TKS

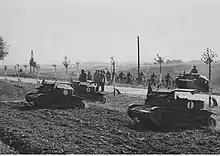
TK-3 tankettes during field exercises, 1938.

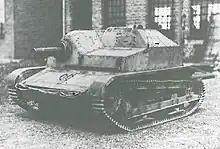
"The TKS prototype nr. 1160 - note the TK-3 suspension, Ckm wz.30 (Browning) machine gun, a high muffler and lack of a periscope"

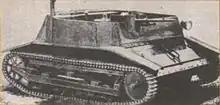
Tk1

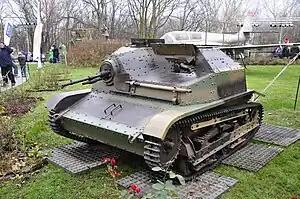
TKS tankette in the Polish Army Museum

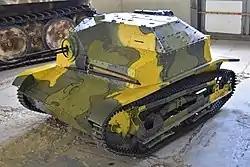
TKS tankette in Kubinka Tank Museum

There are only two fully operational TKS tankettes and one TK-3 surviving. All of them were reconstructed from wrecks in the first decade of 21st century, using non-original parts.